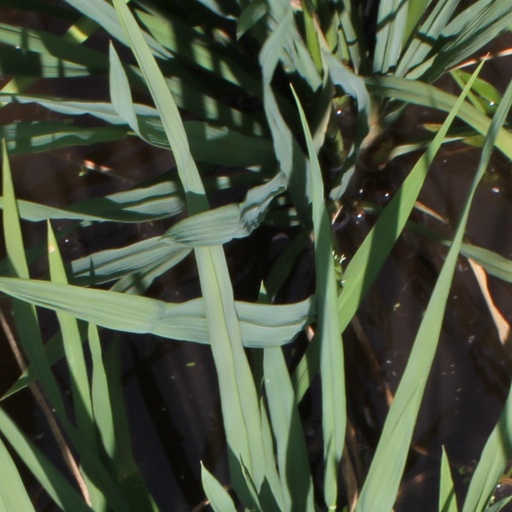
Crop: rice